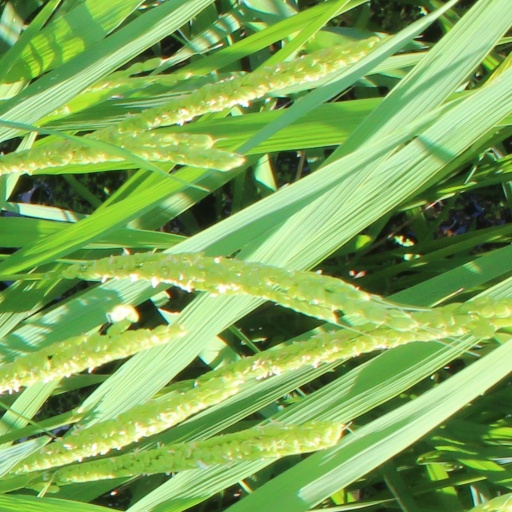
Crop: rice